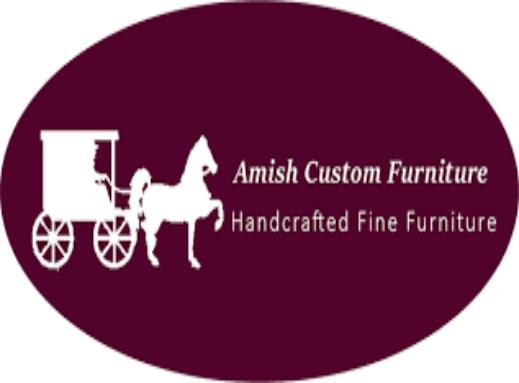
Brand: amish
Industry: Necessities